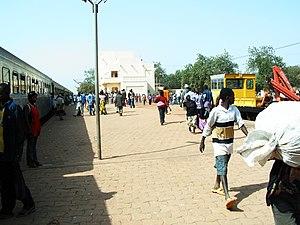
Koudougou, appelée Nandon par les gourounsi en langue lyele, est une ville du Burkina Faso, la troisième en population après Ouagadougou et Bobo Dioulasso. Chef-lieu de la Province de Boulkiemdé, préfecture du département du même nom et capitale de la région du Centre-ouest. L'emblème de la ville est le baobab.
La gare de Koudougou est une gare ferroviaire burkinabé de la ligne d'Abidjan à Ouagadougou, située à proximité du centre-ville de Koudougou, préfecture du département du même nom, dans la province de Boulkiemdé en région Centre-Ouest.